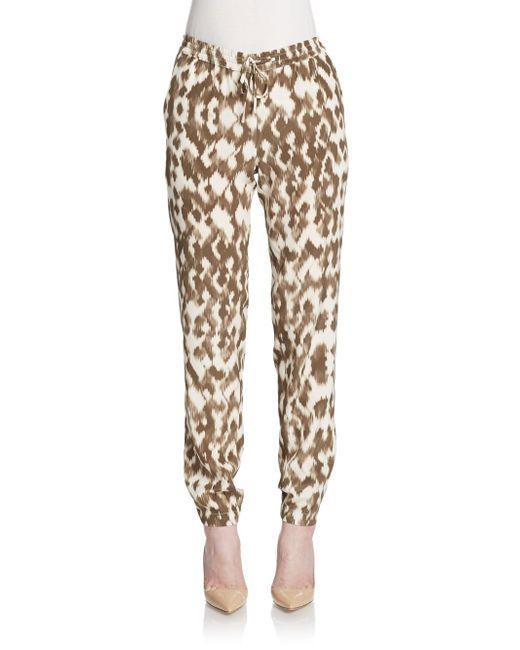
Camouflage Sporthose für Damen, Sporthose